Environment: real
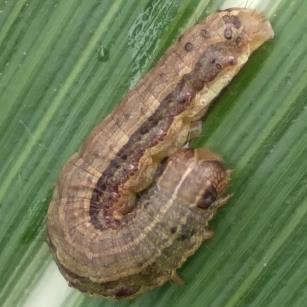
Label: fall_armyworm